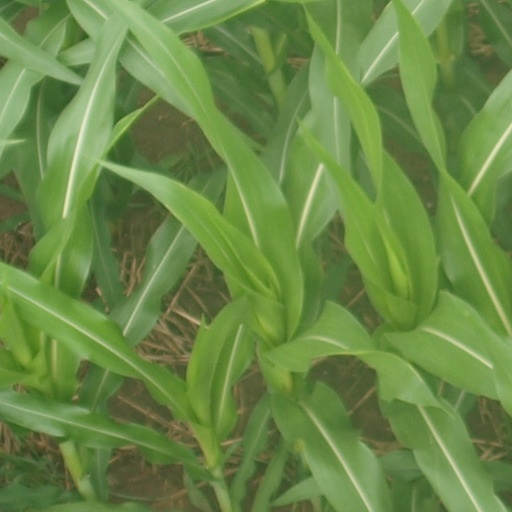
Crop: maize; corn